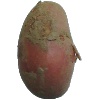
Label: Potato Red 1